Lakshmi Vijayam (1948 film)

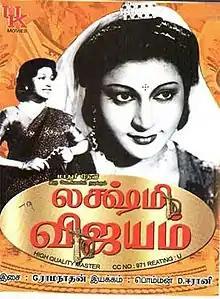
Film poster

Lakshmi Vijayam is a 1948 Indian Tamil-language film directed by Bomman D. Irani. The film stars P. S. Govindan and Madhuri Devi.